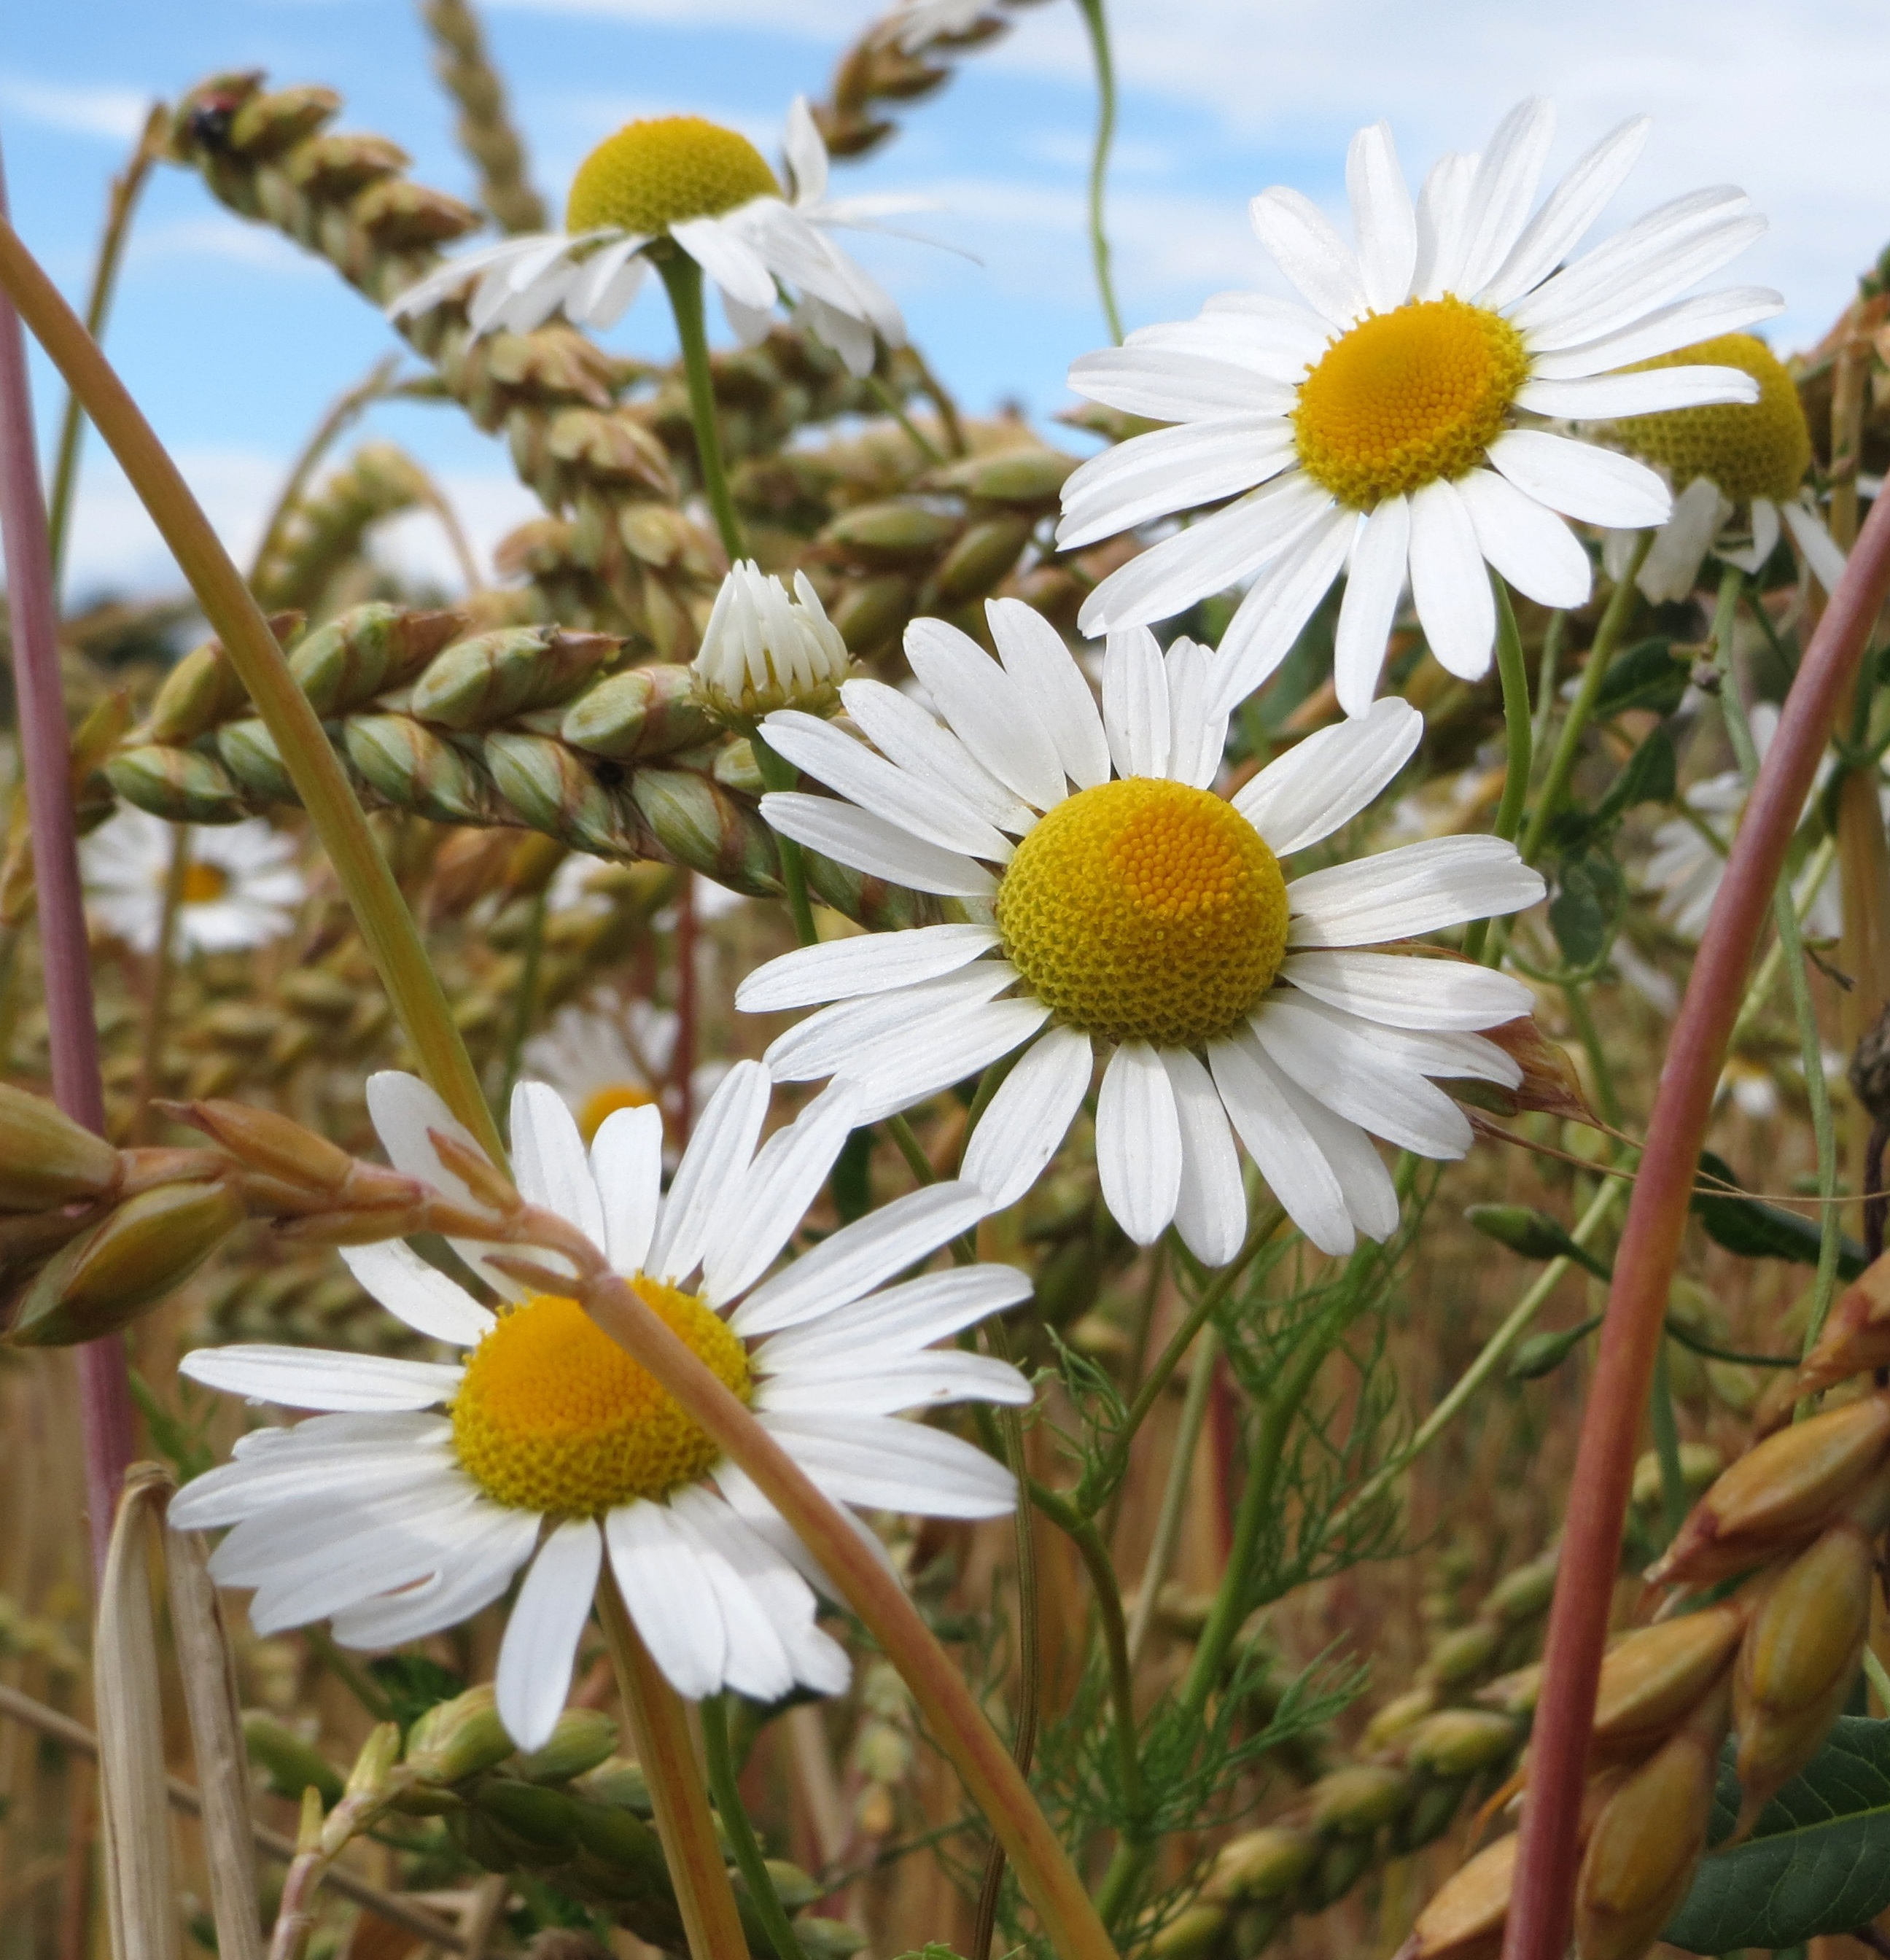
nature, plant, white, field, meadow, flower, petal, bloom, daisy, botany, blooming, yellow, flora, wildflower, flowers, chamomile, flowering plant, daisy family, camomile, oxeye daisy, scentless chamomile, mayweed, scentless, tripleurospermum inodorum, land plant, chamaemelum nobile, marguerite daisy